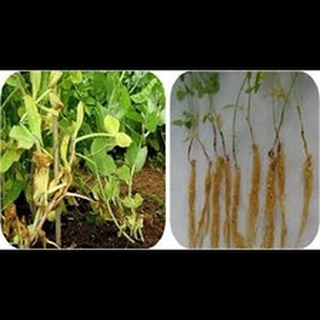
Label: wheat_common_root_rot